Caxias Futebol Clube

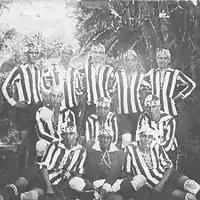
The winning team of the State Championship 1929

The club was formed six years after the foundation of local rivals América FC through a merger of the local sides "Vampiro", from which stems the colour black, and "Teutônia", which gave origin to the colour white in the club's insignia. The club was named in honour of Luís Alves de Lima e Silva, Duke of Caxias, a military leader of imperial Brazil.